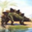
Label: dinosaur